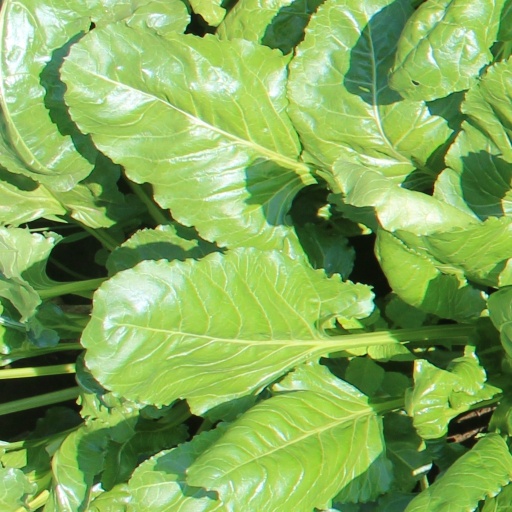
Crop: sugar beet